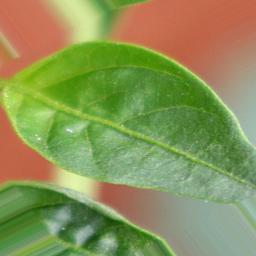
Label: healthy